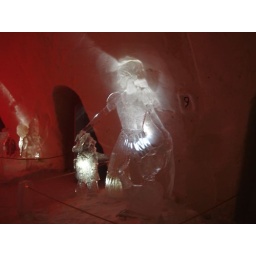
snow white in the snow castle